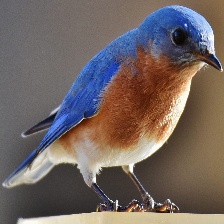
Species: EASTERN BLUEBIRD
Scientific name: SIALIA SIALIS